Old Sussex County Courthouse

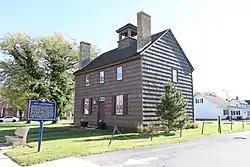
The building in 2020

Old Sussex County Courthouse is a historic courthouse located at Georgetown, Sussex County, Delaware. It was built in 1793, and is a two-story, five-bay, frame structure in a late Georgian style. It is sheathed in cypress shingles. It was moved to its present location in 1837 and converted to residential use. Its former site on The Circle is occupied by the present Sussex County Courthouse. On September 20, 1962, the building and lot were conveyed to the State of Delaware. A major renovation project was undertaken in 1974.